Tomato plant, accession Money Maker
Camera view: tilt-top (135 deg); turntable rotation: 180 degrees
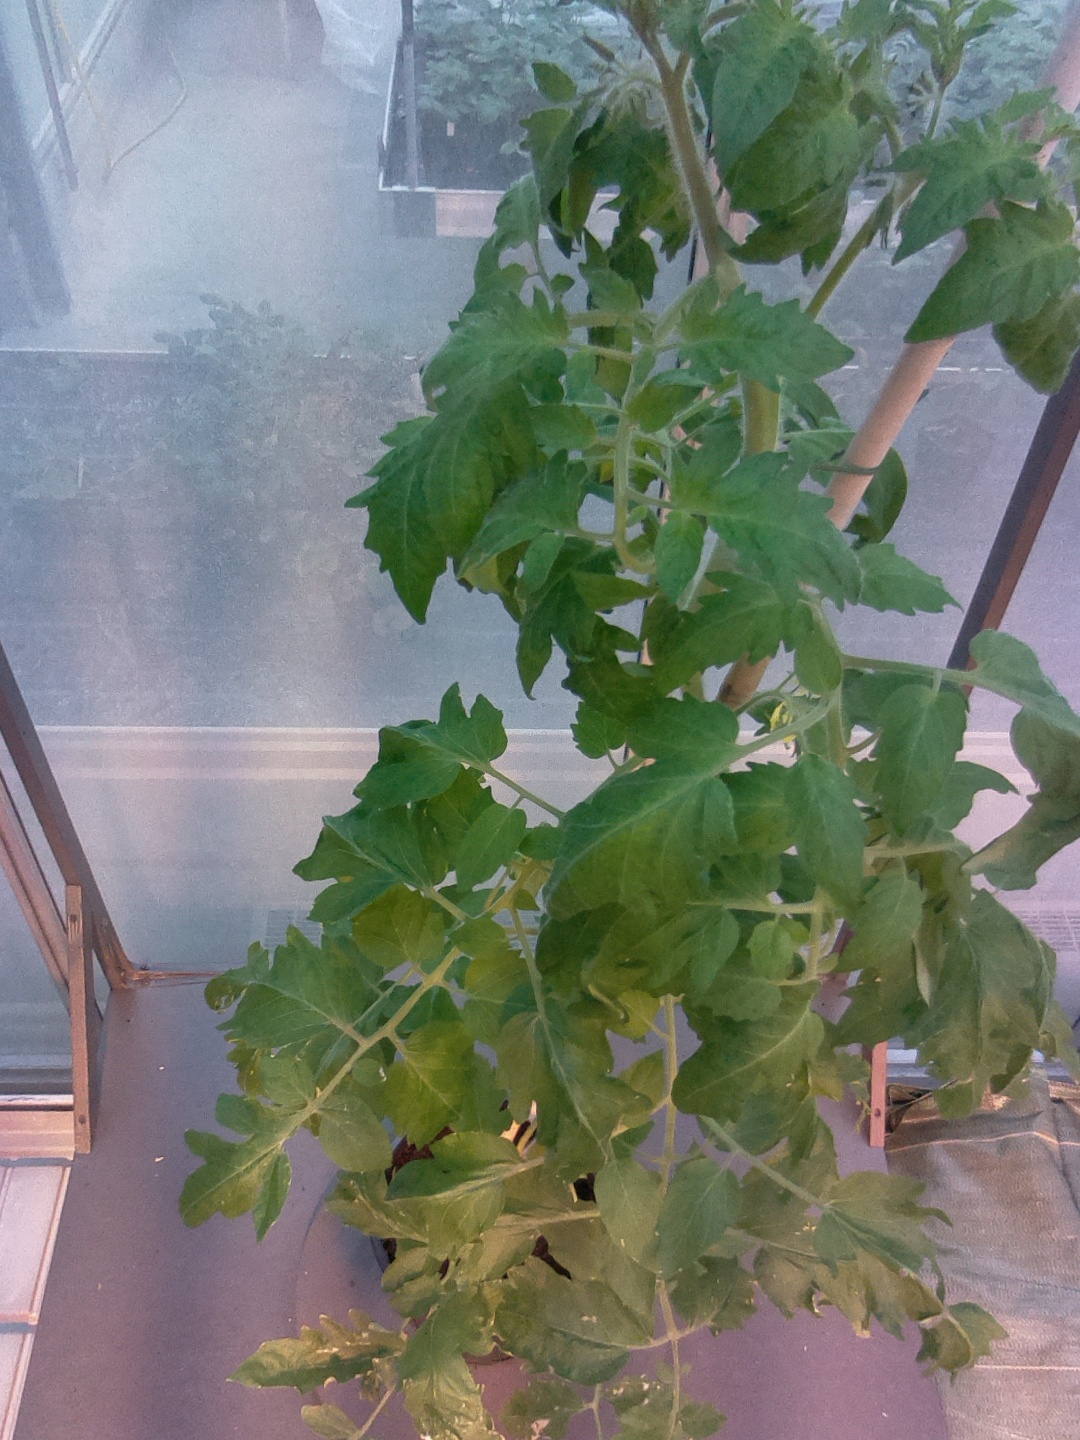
BBCH growth stage 61: 10%-20% of flowers open